Honda CX series

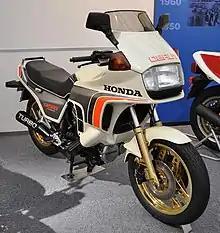
Honda CX500 Turbo in the Honda Collection Hall

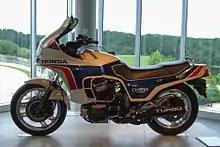
1983 Honda CX650 Turbo displayed at the Barber Vintage Motorsport Museum

The CX500 Turbo (also known as the CX500TC) was only produced for the 1982 model year. It was superseded by the CX650TD (CX650 Turbo; D=1983) for the 1983 model year, which also only lasted for one year. The 1982 CX500T was Honda's first production motorcycle to have a programmed fuel injection system, with redundant fail-safe systems working in tandem with a separate ignition system. Electronic system failures were reported to the driver through two dashboard displays: an issue with the fuel injection system would light a "Fuel System" light on the dashboard and an issue with the ignition would flash the "TURBO" indicator.